Coleman Yellott

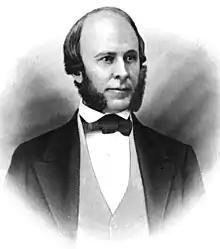

Coleman Yellott (1821 – July 28, 1870) was a member of the Maryland House of Delegates and the Maryland Senate.